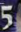
Number: 5